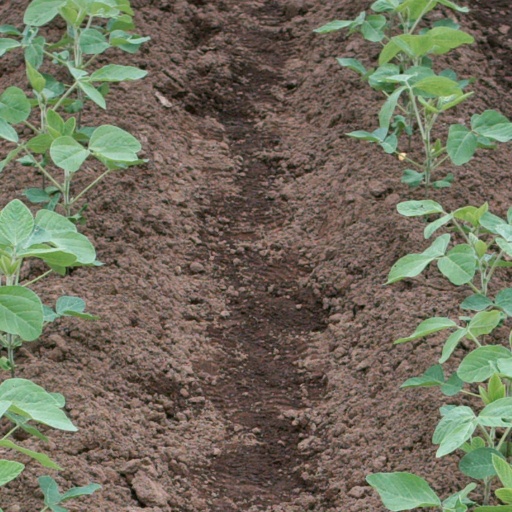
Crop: soybean